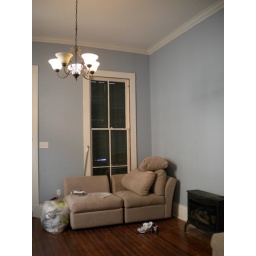
Predominantly finished except for mantle to be installed around gas fireplace. Features large front window that can be opened.